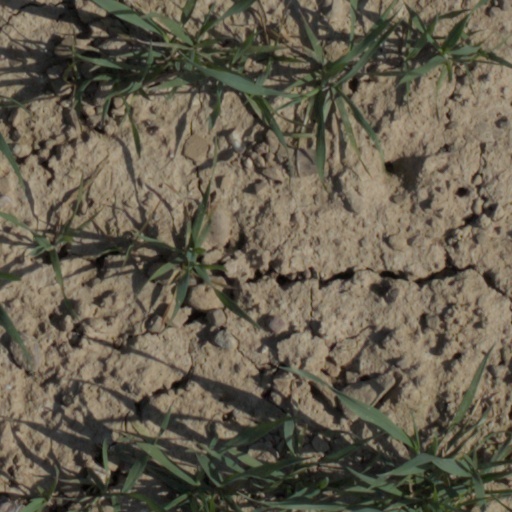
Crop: wheat